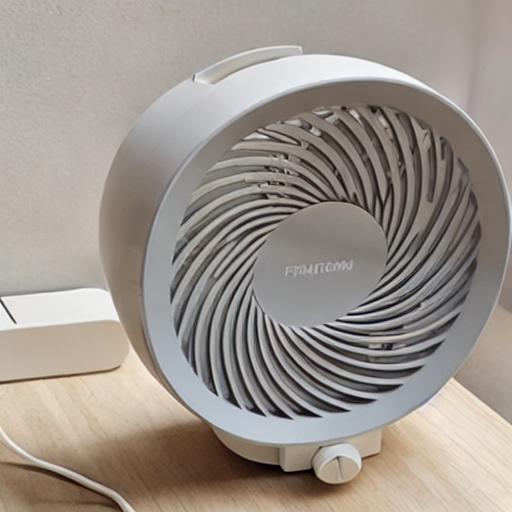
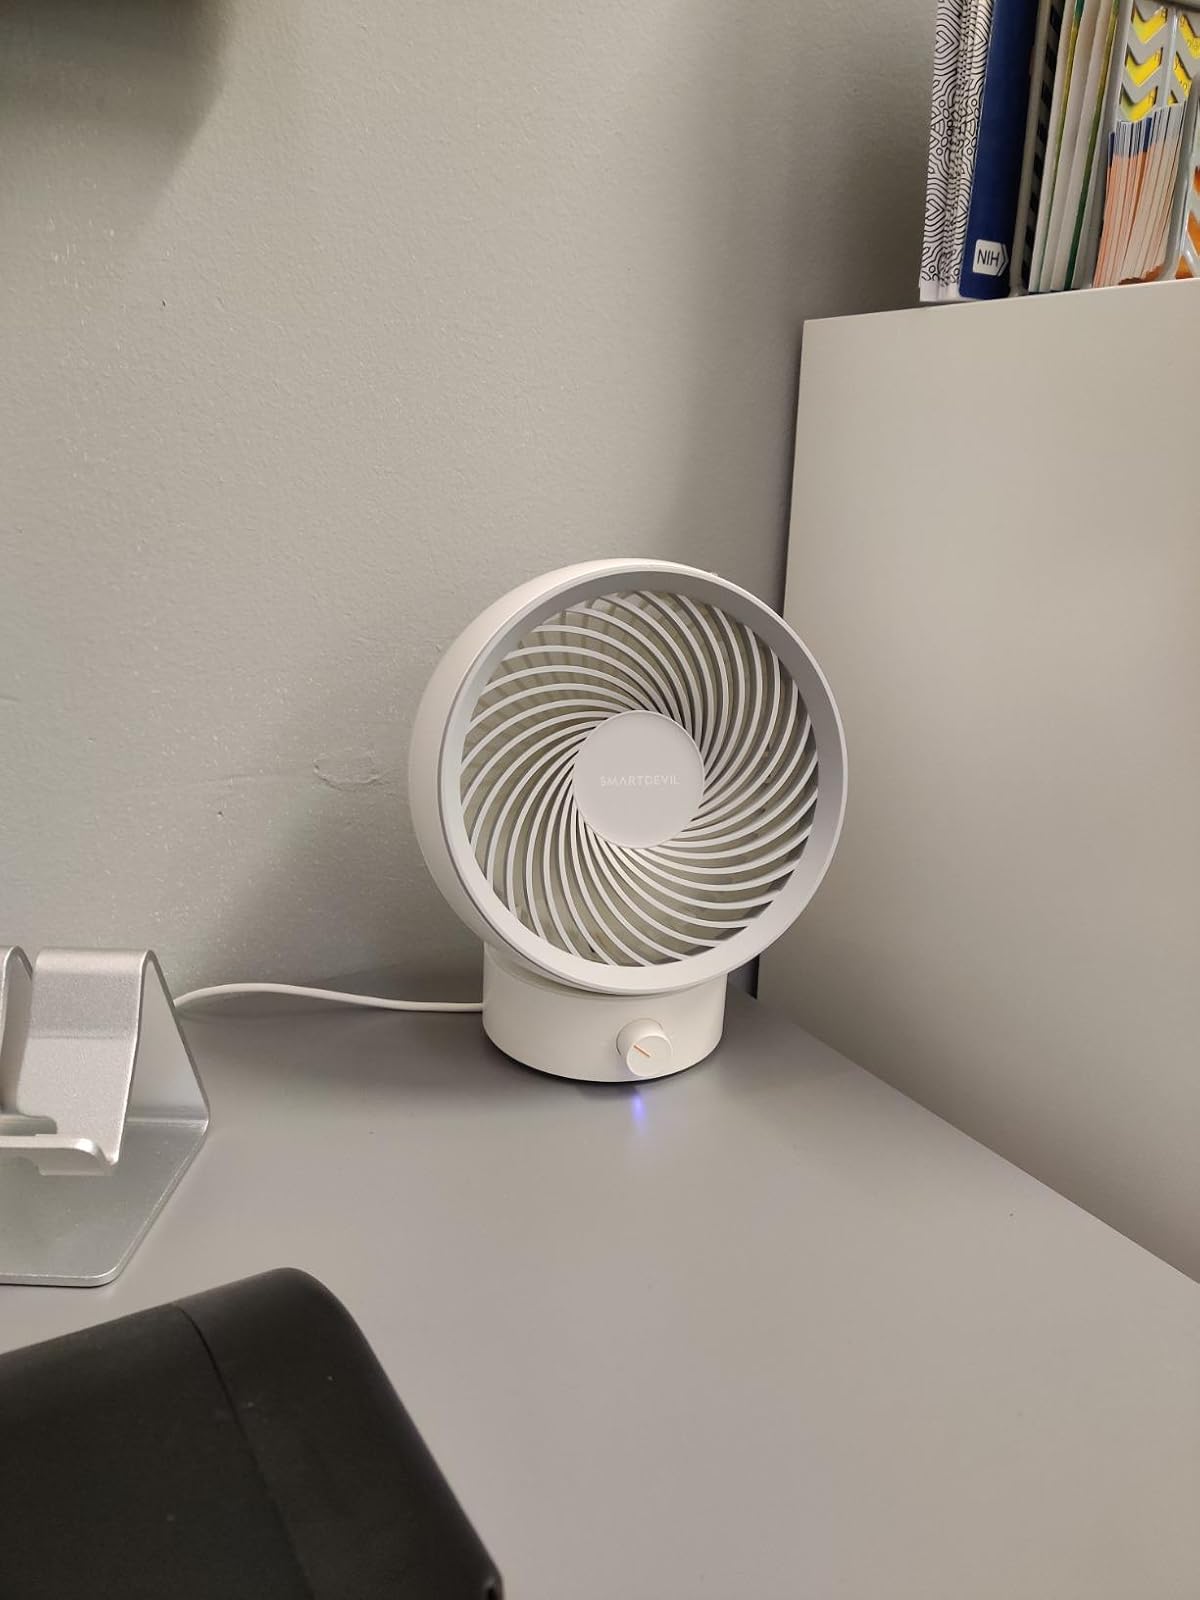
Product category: fan
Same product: no